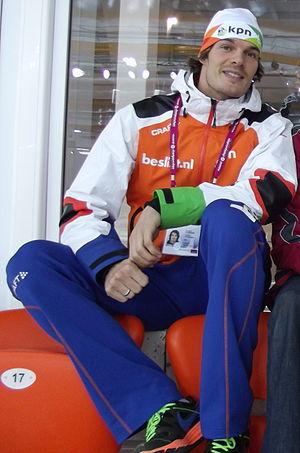
Hein Otterspeer, né le 11 novembre 1988 à Gouda, est un patineur de vitesse néerlandais.